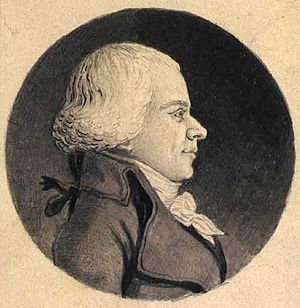
William Duntzfelt
Usigneret tegning af William Duntzfelt, fra Det Kongelige Biblioteks protrætsamling.
Christian Vilhelm Duntzfelt, kendt som William Duntzfelt var en dansk handelsmand, far til William Frederik Duntzfelt.